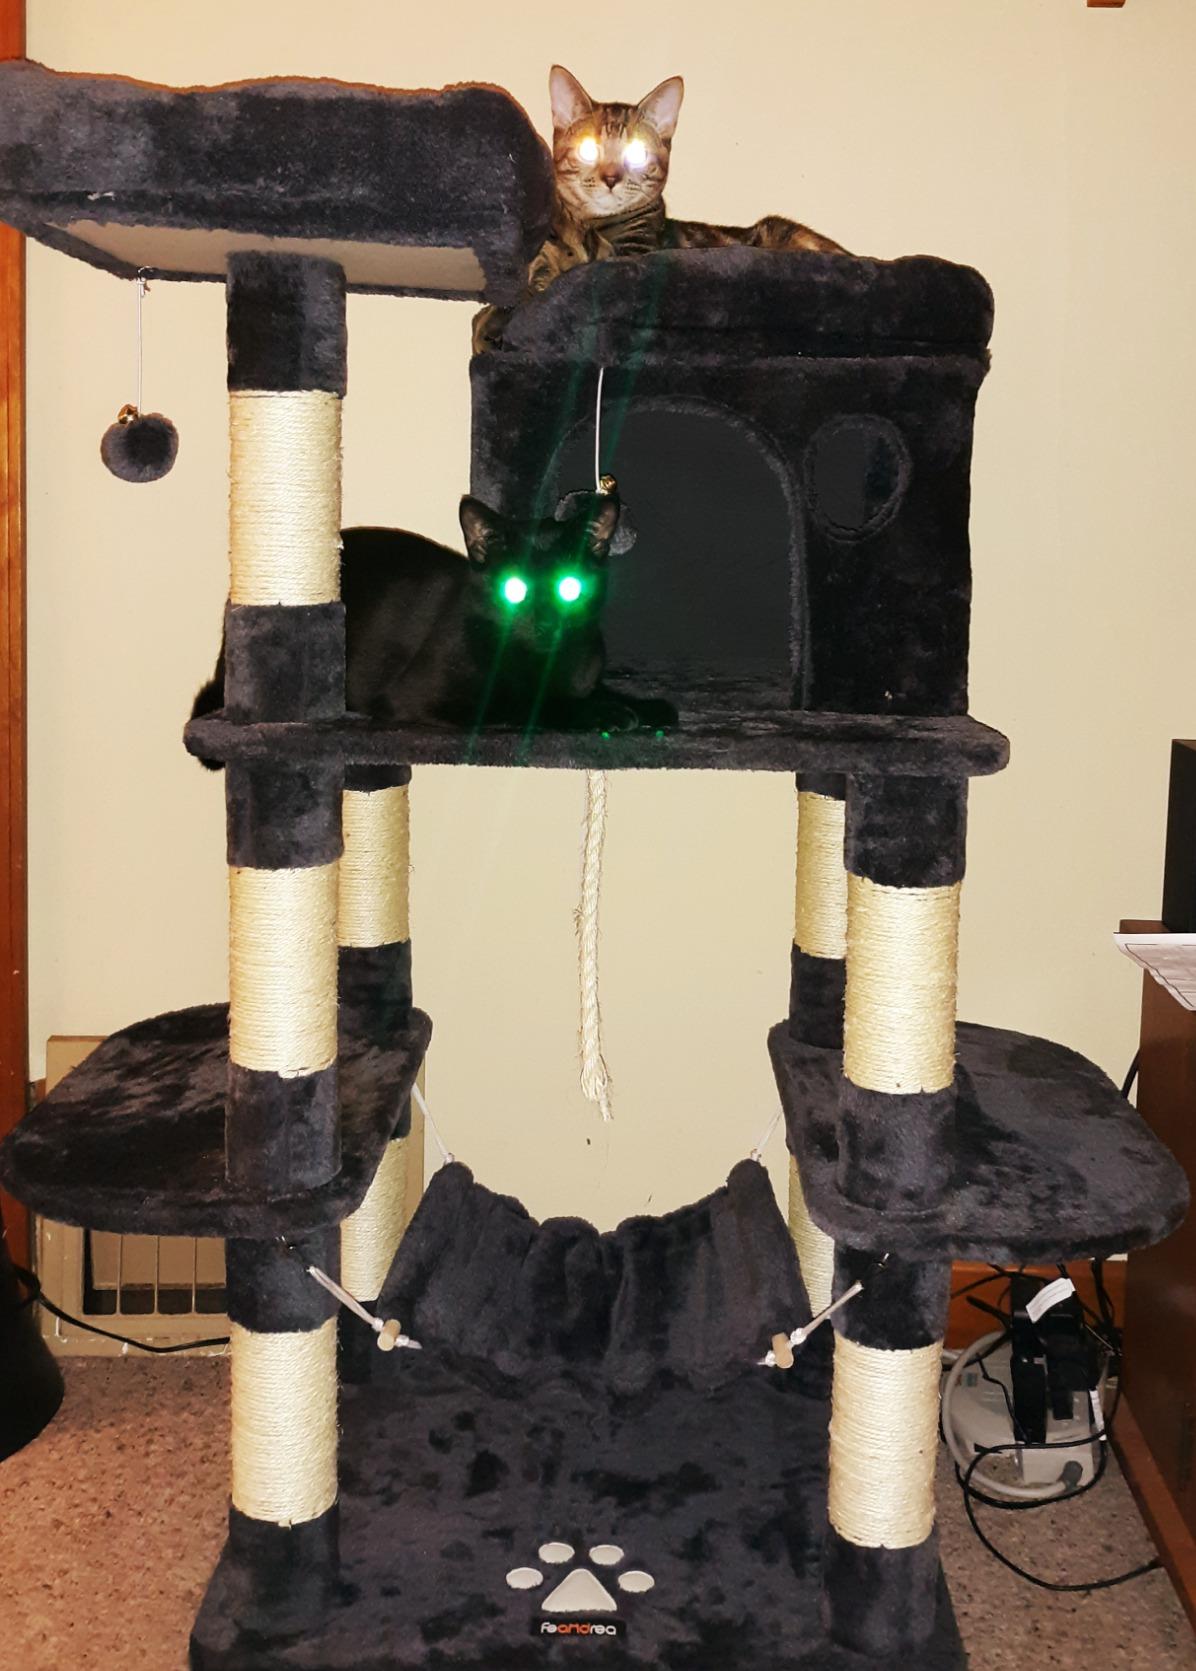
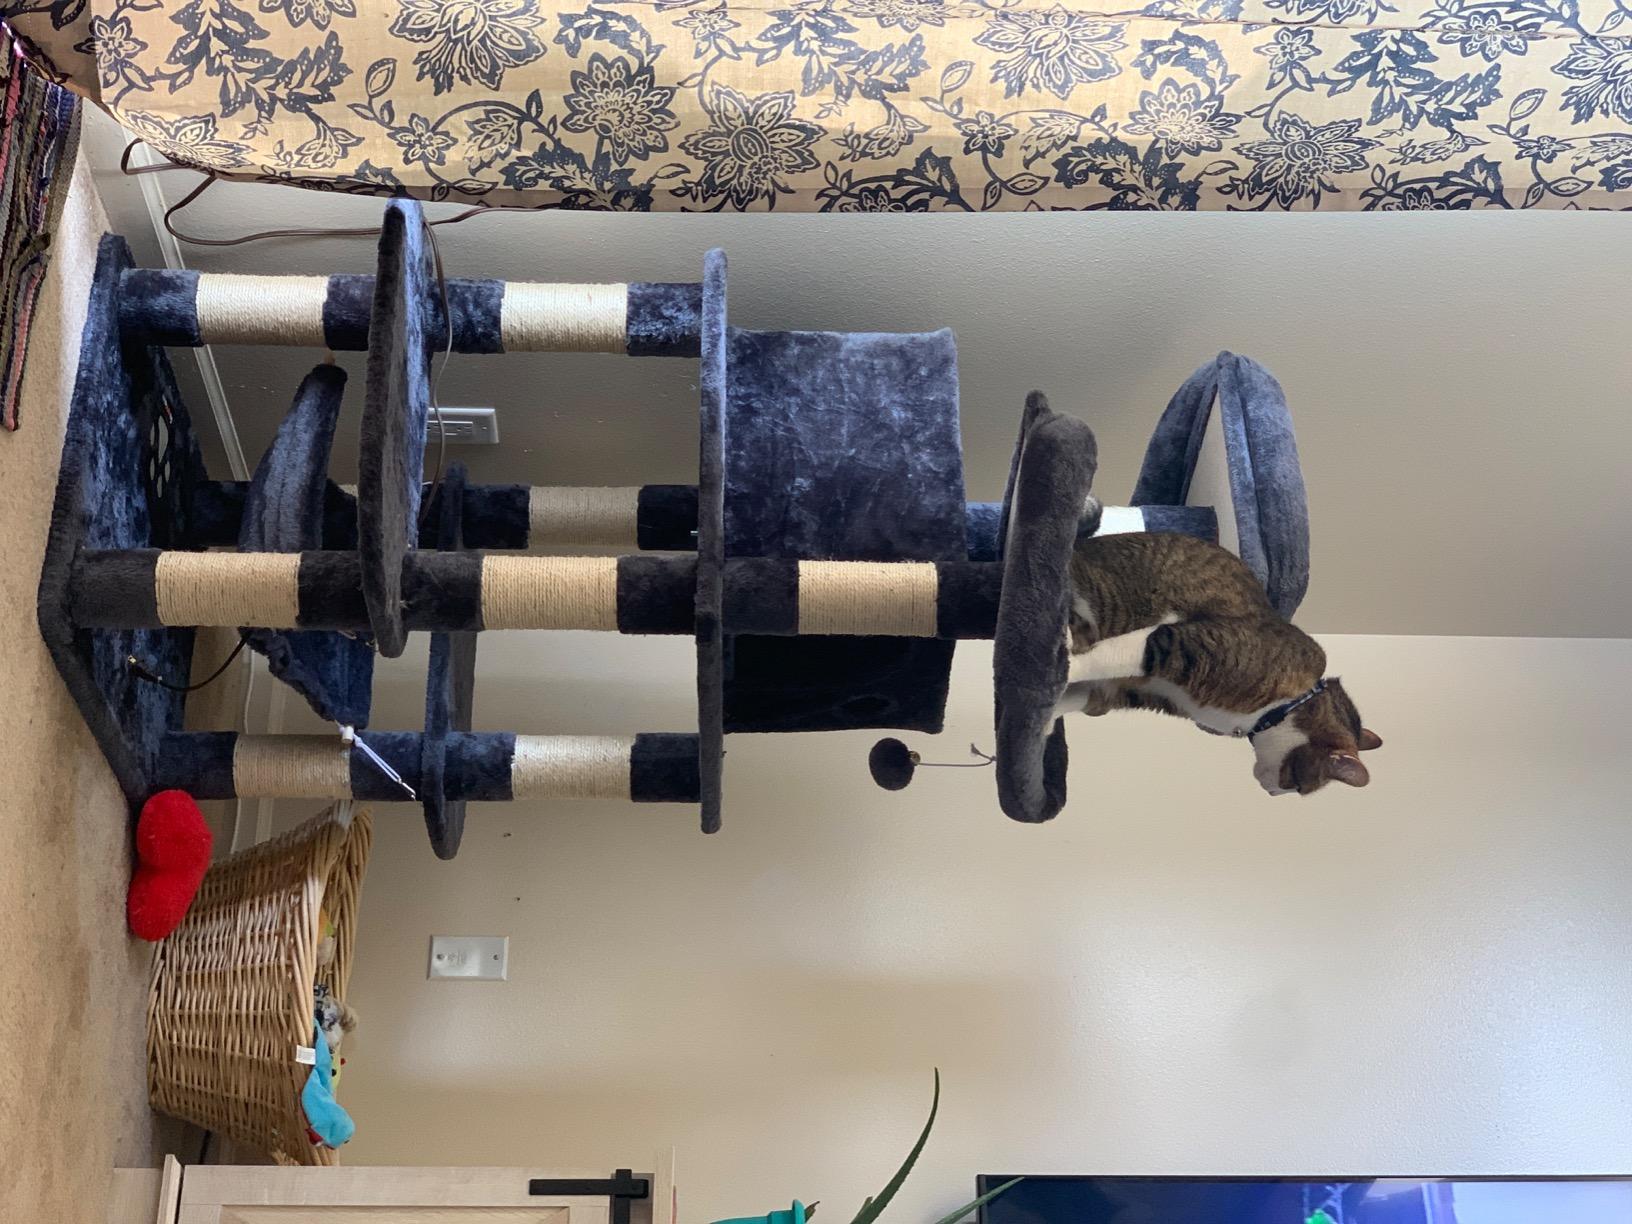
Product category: items_cat tree
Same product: yes